HMCS York

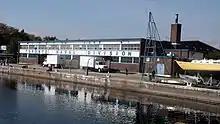
HMCS "York" Facilities

Significance: HMCS "York" was named after the original name of the City of Toronto and the first British commercial craft on Lake Ontario. The badge design was designed by the Admiralty who granted its use as the ship's badge for York.